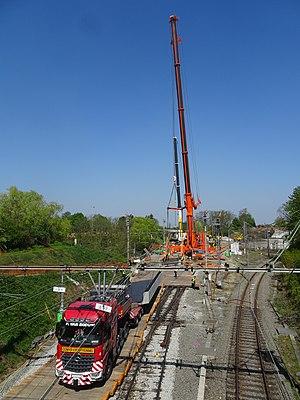
Le nouveau pont de Haren est acheminé par camion.
Les États membres de l’Union européenne n'autorisent pas la circulation normale sur leur territoire de véhicules ou ensembles de véhicules pour le transport national de marchandises qui ne sont pas conformes aux caractéristiques indiquées à l’annexe I de la directive européenne 96/53/CE fixant pour certains véhicules routiers, les dimensions maximales autorisées en trafic national et international et les poids maximaux autorisés en trafic international. Chaque État membre transpose en droit interne ces dispositions essentielles.